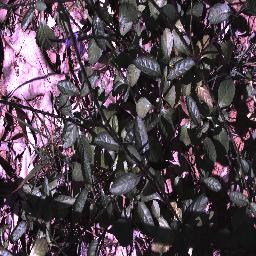
Label: snake_weed